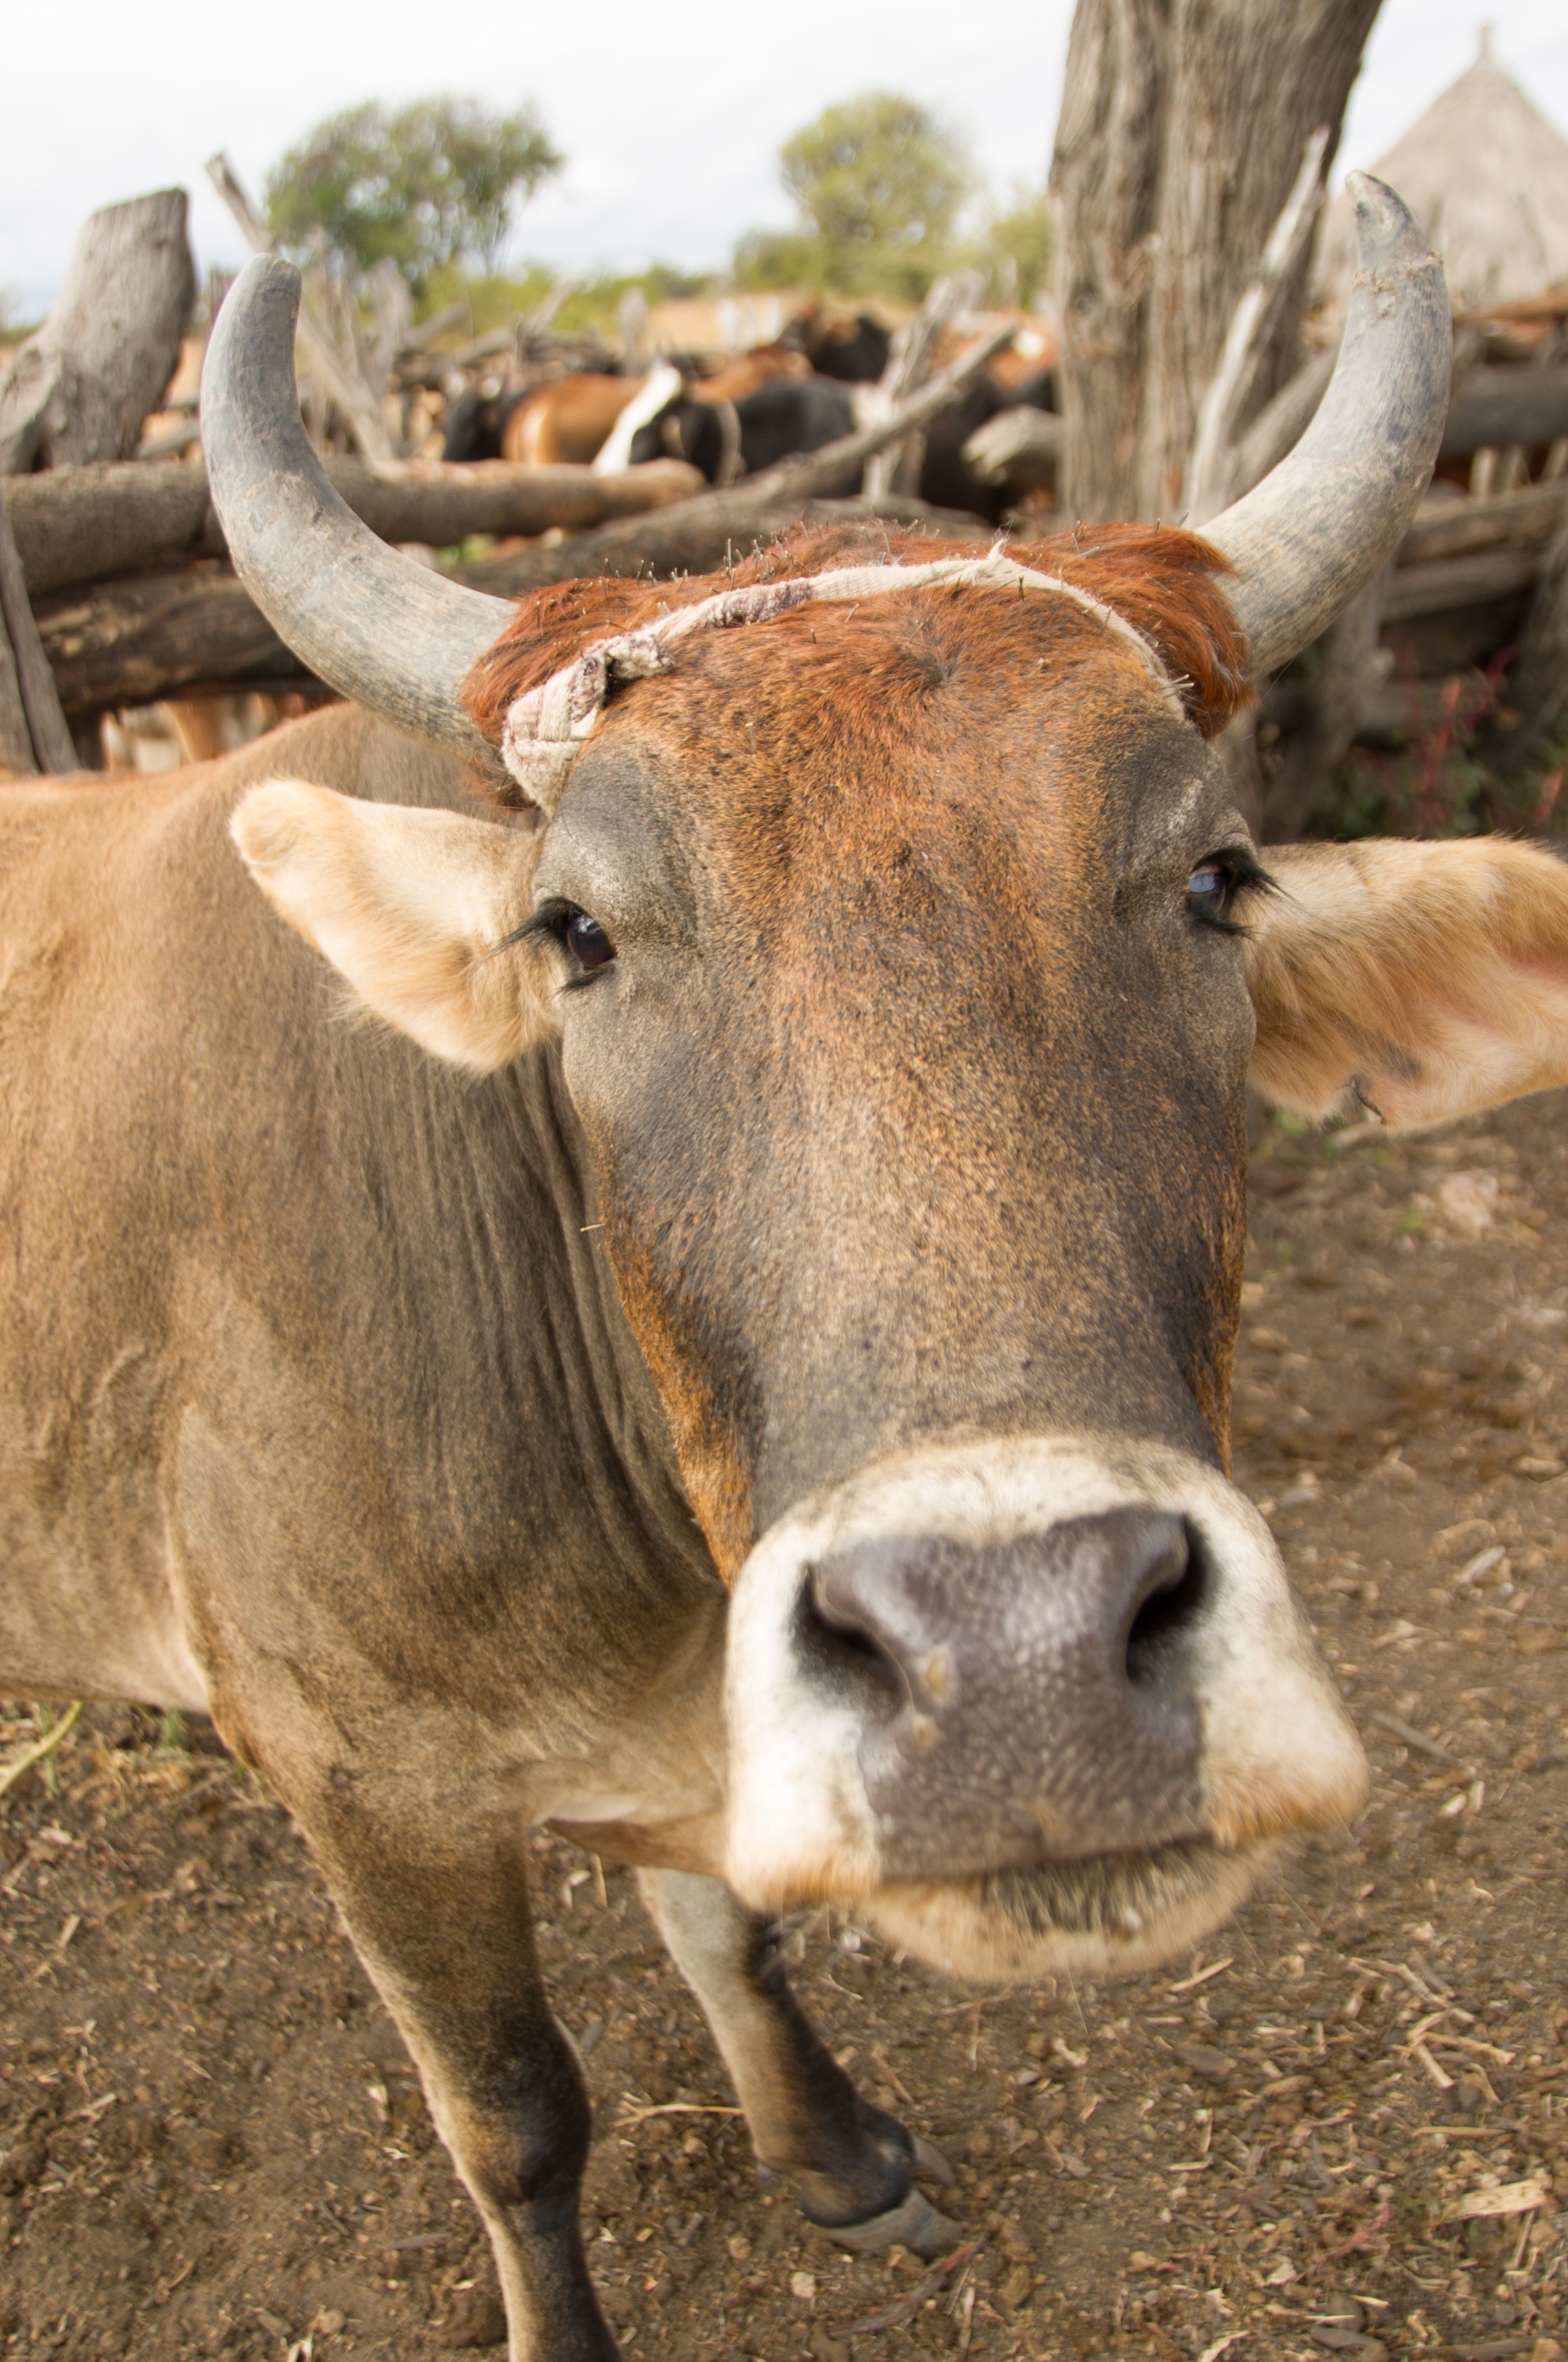
animal, wildlife, horn, cow, cattle, farming, pasture, grazing, livestock, mammal, agriculture, beef, fauna, bull, vertebrate, domestic, ox, farm animals, dairy cow, cattle like mammal, texas longhorn